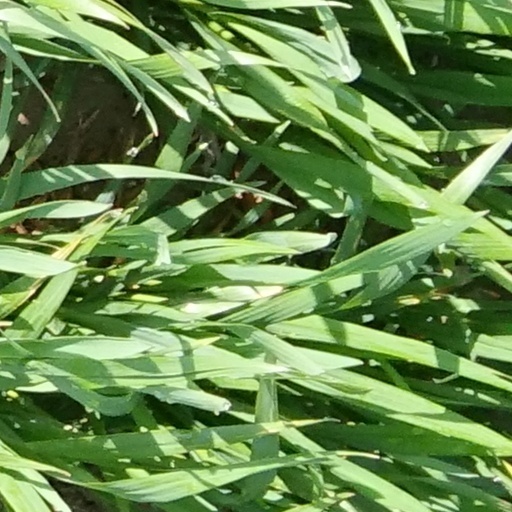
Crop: wheat